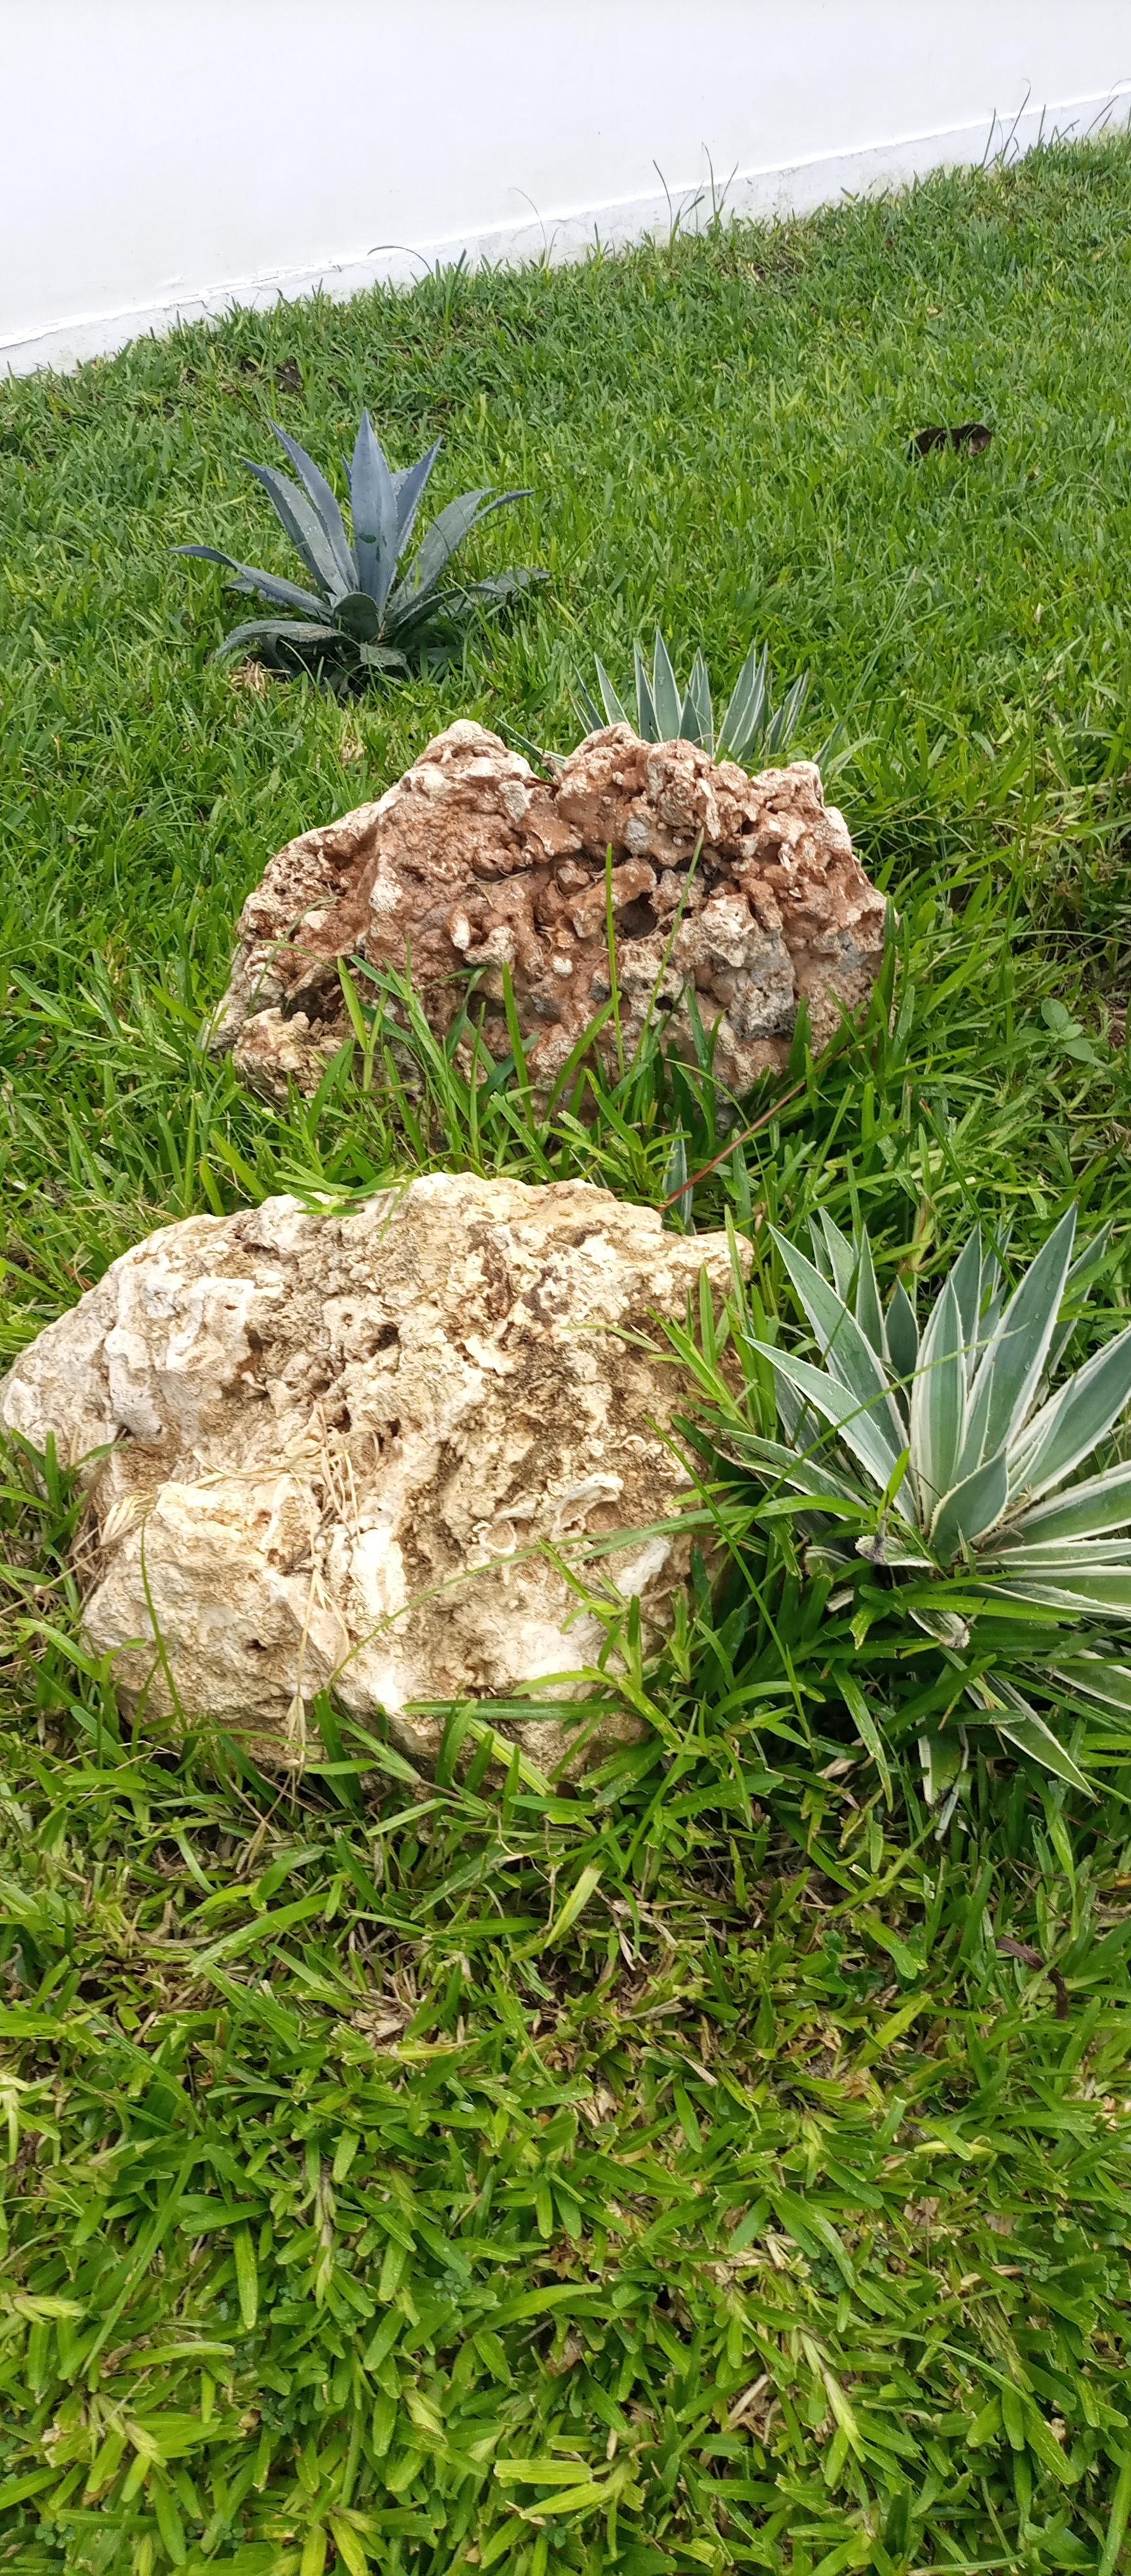
Nyasi zimeenea vizuri ardhini. Kuna jiwe kubwa lenye rangi nyekundu. Mmea wenye majani marefu unaonekana katikati. Kijani imeenea kila upande. Ukuta mweupe uko nyuma. Manthari inaonekana tulivu sana.